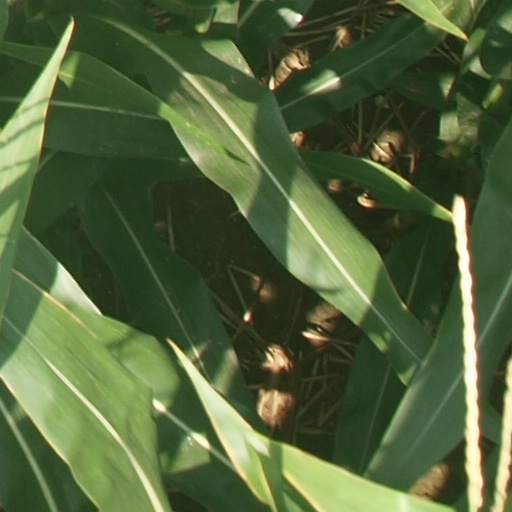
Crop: maize; corn